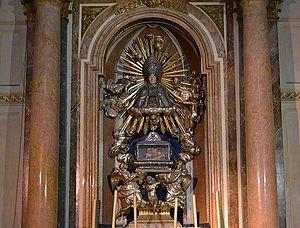
Saint Thomas de Villeneuve, né à Fuenllana en 1486, et mort à Valence, le 8 septembre 1555, est un religieux de l'ordre de Saint Augustin, qui devint archevêque de Valence. Suivant les directives du Concile de Trente, il travailla à la réforme de son Ordre, puis de son diocèse, manifestant une sollicitude particulière pour les indigents. Liturgiquement il est commémoré le 8 septembre.